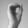
ASL letter: O